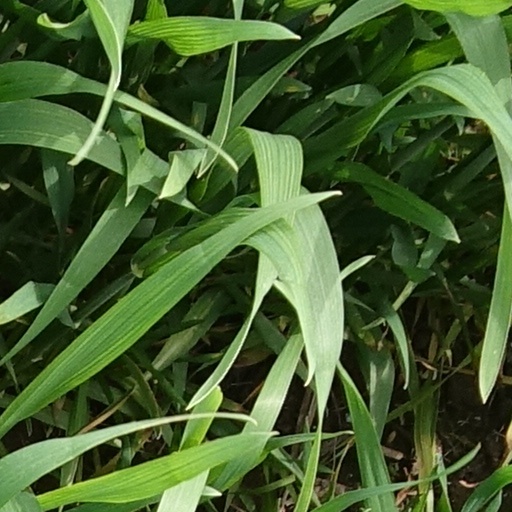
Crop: wheat